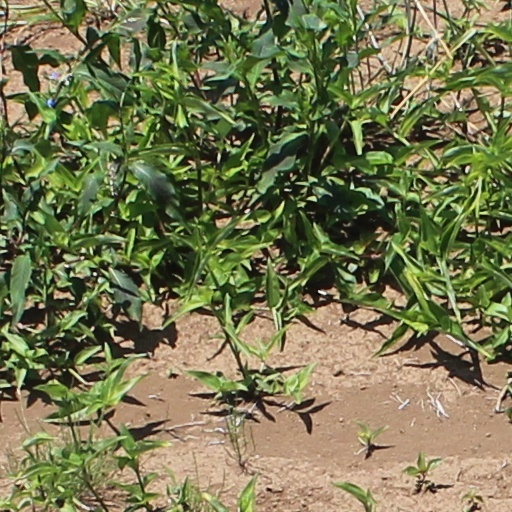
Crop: wheat